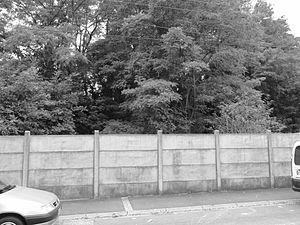
Terril n° 68A dit Cavalier du 9 de Lens, fosse n° 9 de la Compagnie des mines de Lens dans le bassin minier du Nord-Pas-de-Calais, Lens, Pas-de-Calais, Nord-Pas-de-Calais, France.
Dans le bassin minier du Nord-Pas-de-Calais, 339 terrils sont recensés. En 1969, les Houillères leur ont attribué un numéro individuel, pour les référencer, et les exploiter. Ils sont numérotés d'ouest en est, du nᵒ 1 au 202. Une liste complémentaire a été créée dans les années 1970. Les sites y sont numérotés de 203 à 260, sans logique spécifique, chaque numéro ayant été attribué en fonction des sites susceptibles d'être exploités. Certains sites étant composés de plusieurs terrils annexes ou satellites, une lettre suit le numéro.